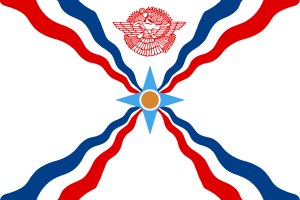
Assyrere
Det assyriske flag
Assyrere er en etnisk gruppe med oprindelse i, hvad der i dag er Irak, Iran, Tyrkiet og Syrien. Nogle er immigreret til Kaukasus, Nordamerika og Vesteuropa i løbet af det forløbne århundrede. Hundredvis lever i assyriske fællesskab og i irakiske flygtningesamfund i Europa, det tidligere Sovjetunion, Australien, New Zealand, Syrien, Jordan, og Libanon.